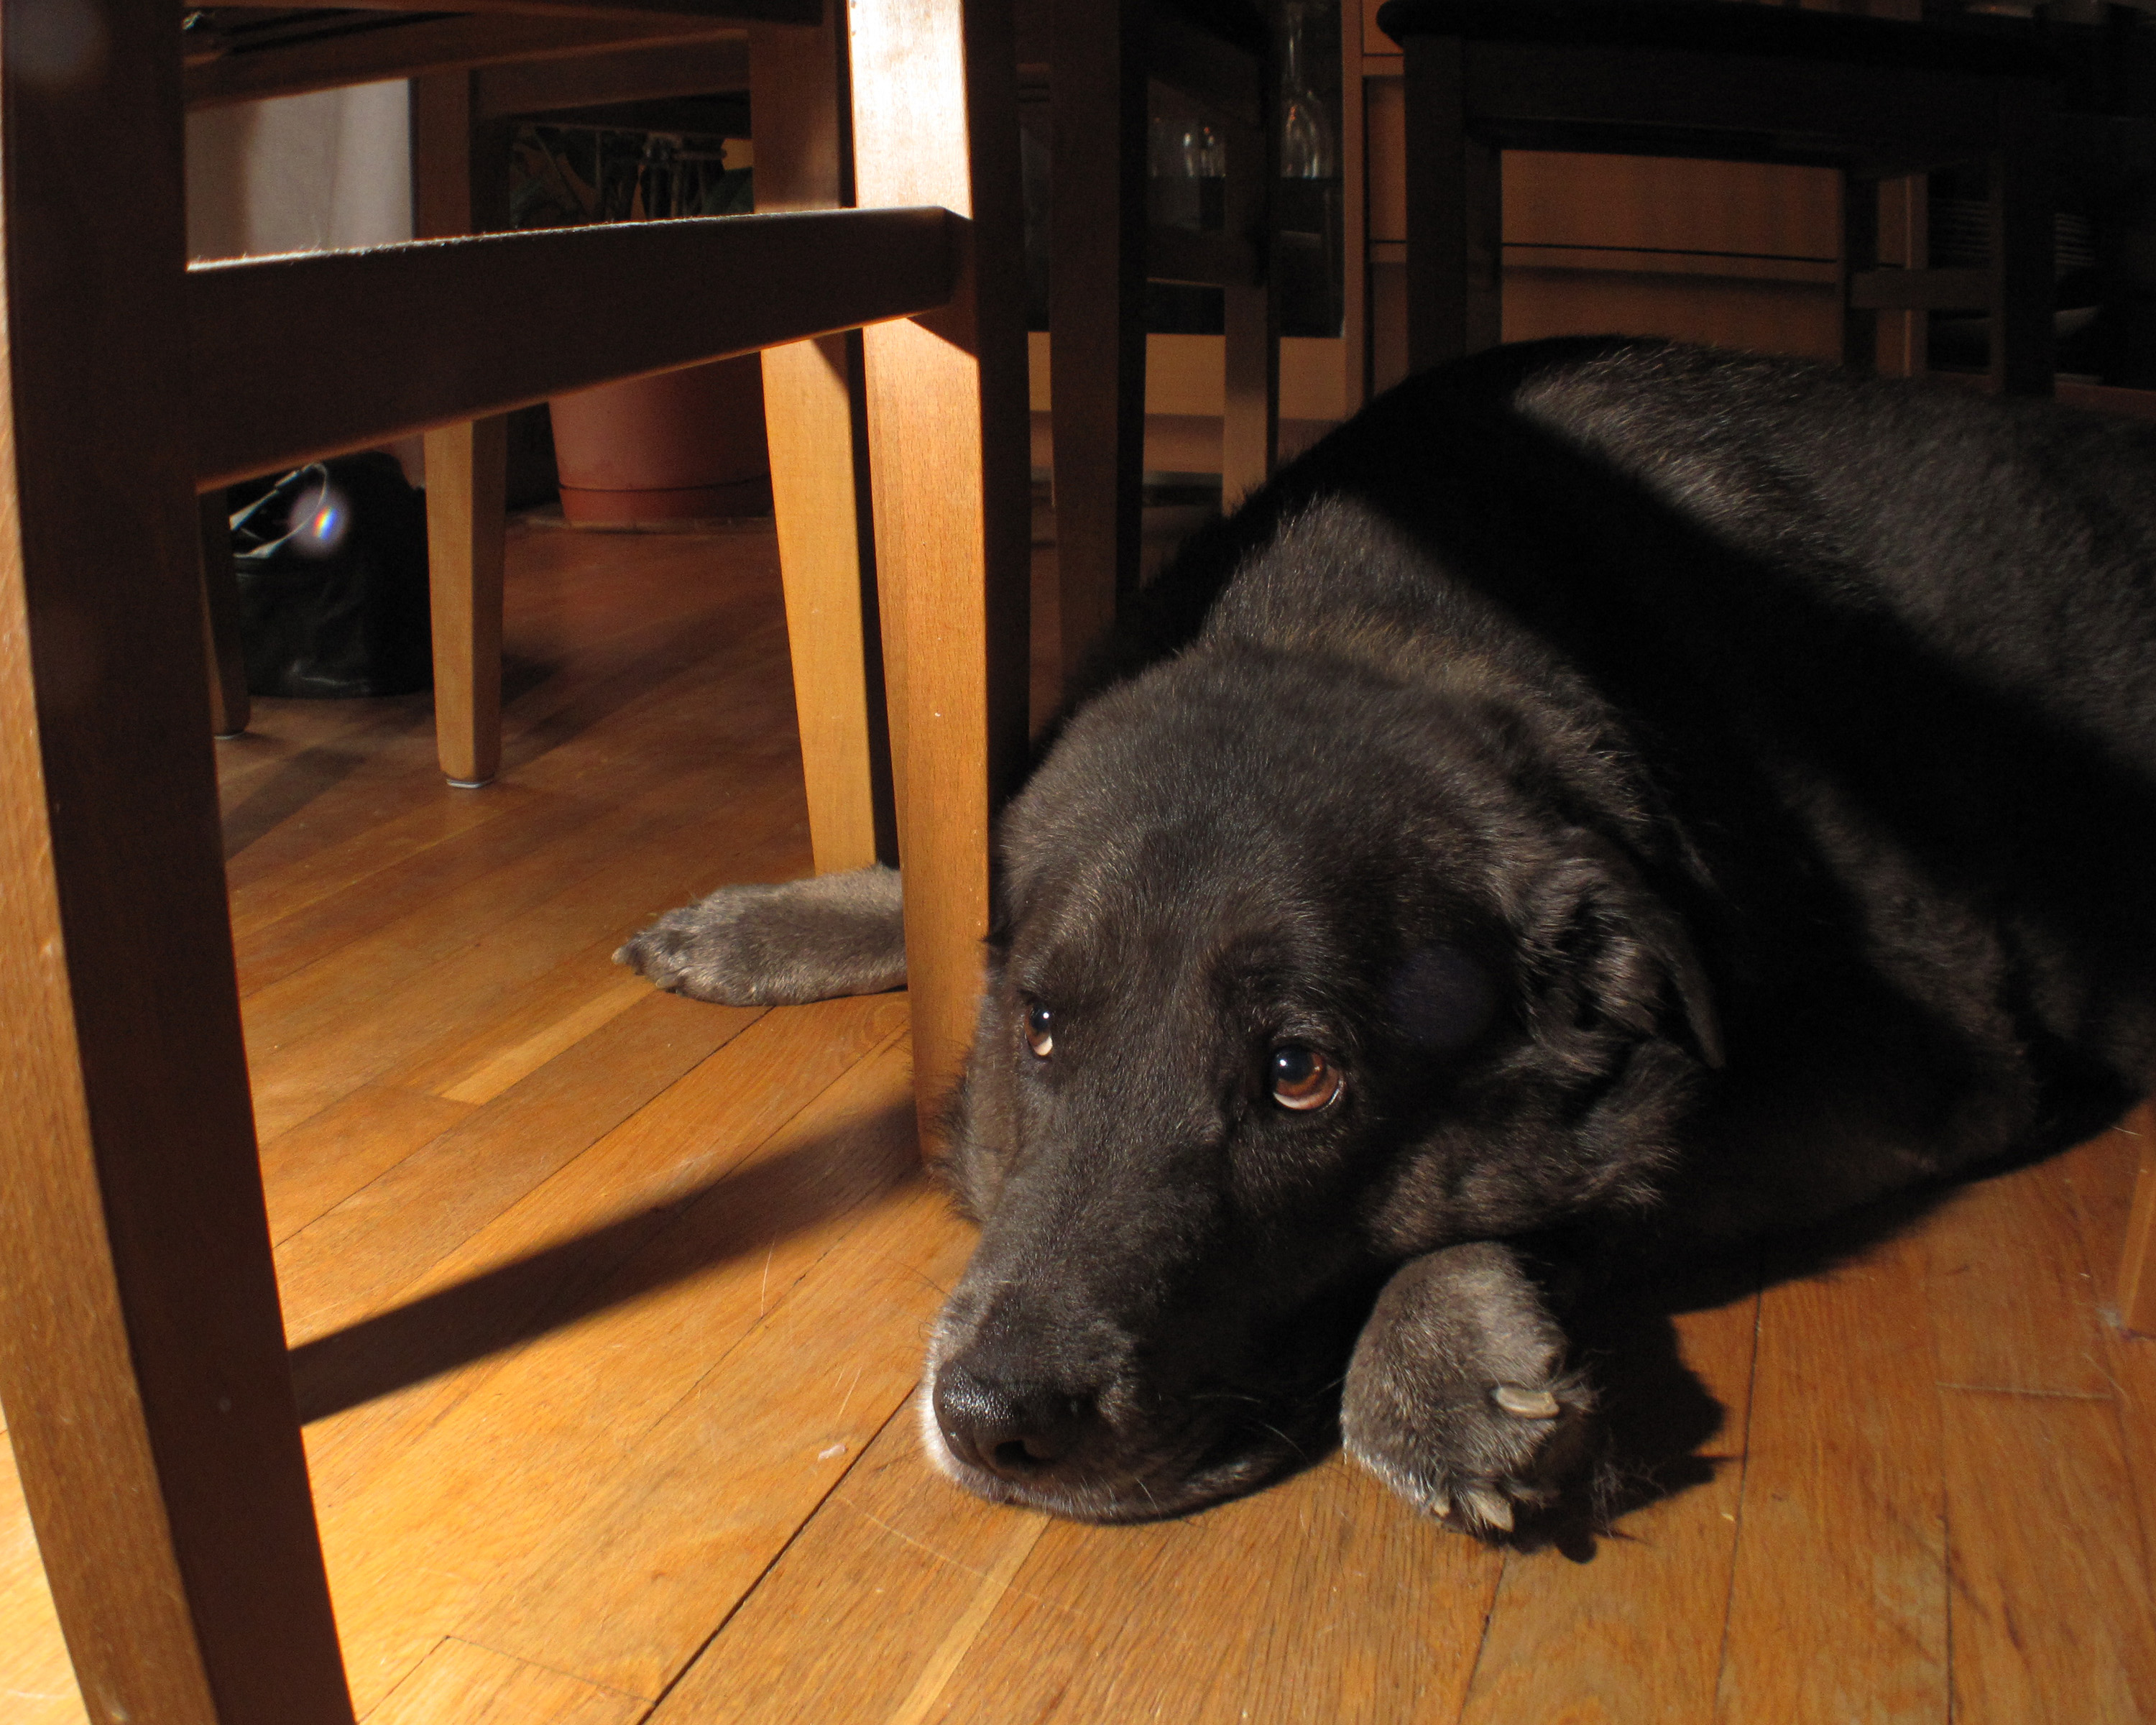
puppy, dog, mammal, black, vertebrate, labrador retriever, vogonpoetry, dog like mammal